Sonakshi Sinha

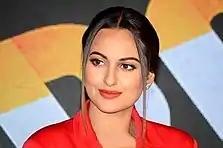

In 2015, she appeared in Boney Kapoor's remake of "Okkadu", titled "Tevar", opposite Arjun Kapoor. In his review, Rajeev Masand wrote: "Sonakshi Sinha, playing another simpering damsel in another South remake, once again has nothing to do. She appears content showing up for a few dance numbers, and waiting around for a man to save her." "Tevar" underperformed at the box office and was one of the biggest flops of the year. Sonakshi released her debut single "Aaj Mood Ishqholic Hai" in collaboration with Meet Bros on 23 December 2015. The following year, Sinha starred in the remake of the 2011 Tamil film "Mouna Guru", entitled "Akira". The film was an action-drama from director AR Murugadoss in which she played an aggressive college student. It initially recovered 15.5 crore and went on to make over 33+ crore on box office, becoming an average grosser. Then she appeared in Abhinay Deo's action-thriller "Force 2" opposite John Abraham. The film, made on a low budget, grossed over 58.75 crore and was declared an average grosser. Though Sinha's character was labeled as an unformed agent, her performance received some acclaim. "Bollywood Life" reviewed that "Sonakshi Sinha is believable in action scenes she got and ably supports John."